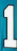
Number: 1